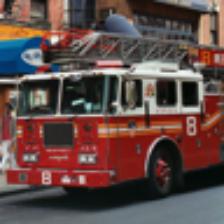
Label: NonHuman